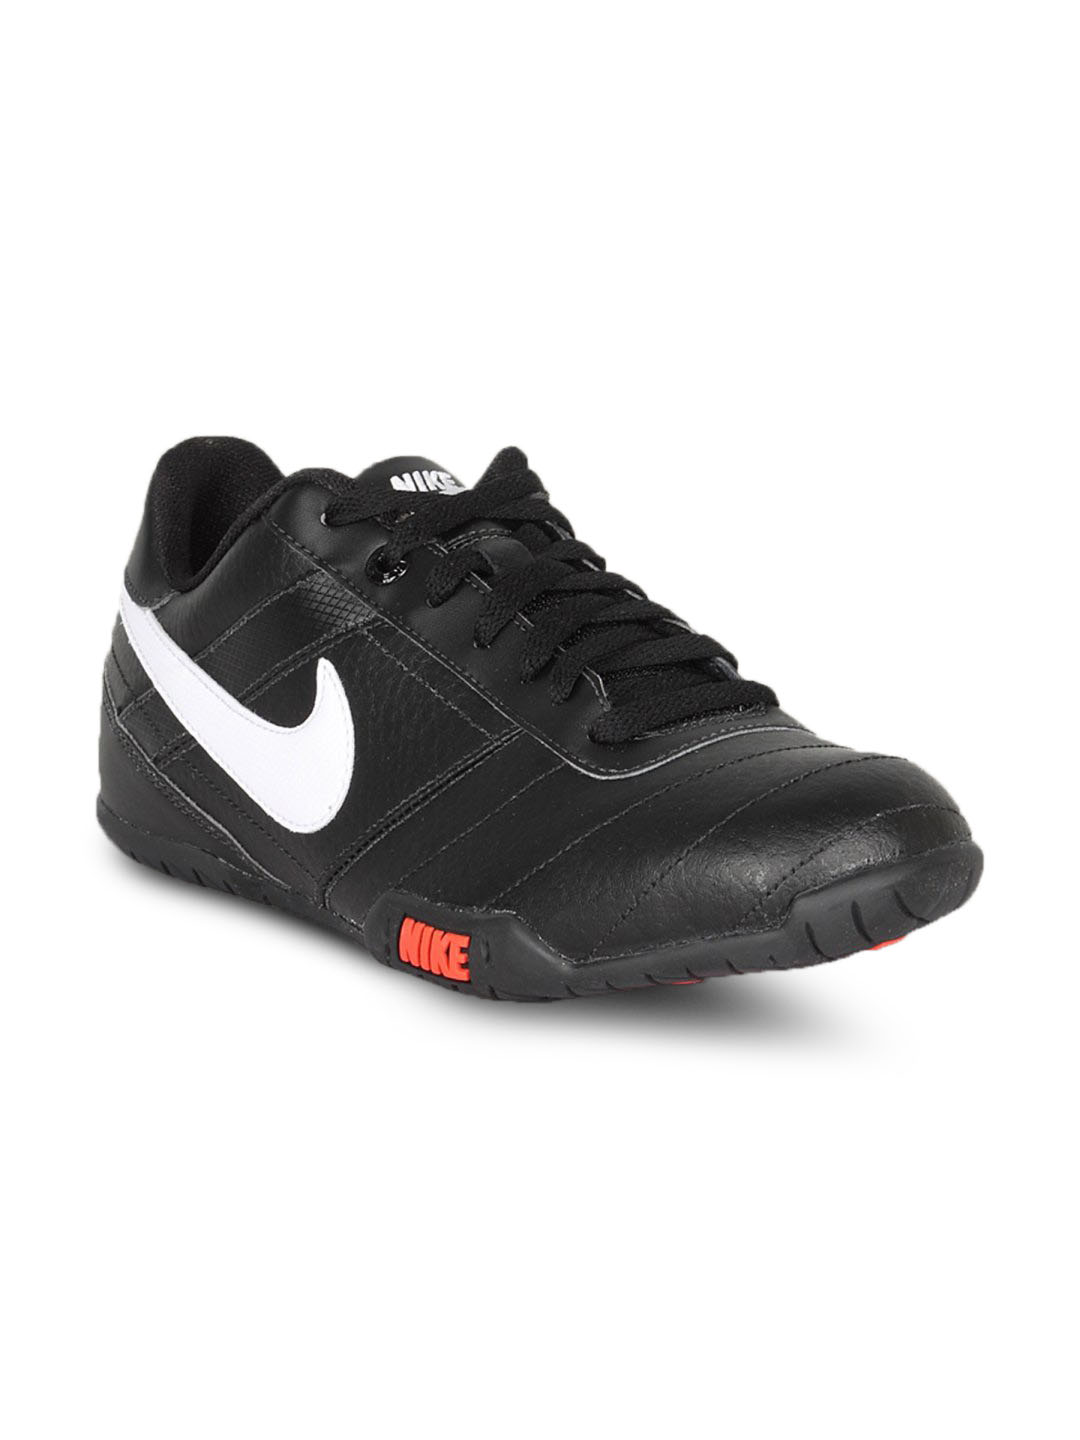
Nike Men's Street Pana II Black White Shoe
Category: Footwear / Shoes / Sports Shoes
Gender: Men
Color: Black
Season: Summer 2011
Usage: Sports